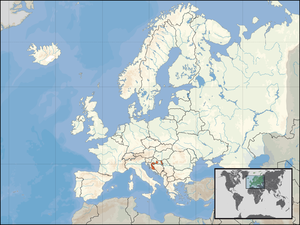
La République serbe de Krajina était une entité serbe autoproclamée de Croatie pendant la guerre d'indépendance de la Croatie : elle contrôlait deux territoires, l'un à la frontière avec la Bosnie-Herzégovine, l'autre le long du Danube à l'Est de la Croatie.